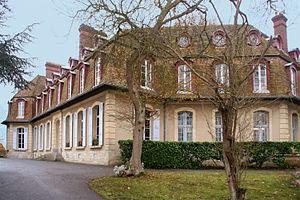
Brucourt est un petit village de Normandie situé dans le pays d'Auge à mi-distance entre Dives-sur-Mer et Dozulé et à vingt kilomètres de Caen. Administrativement, c'est une commune du canton de Dozulé, dans le département du Calvados, en région de Normandie.